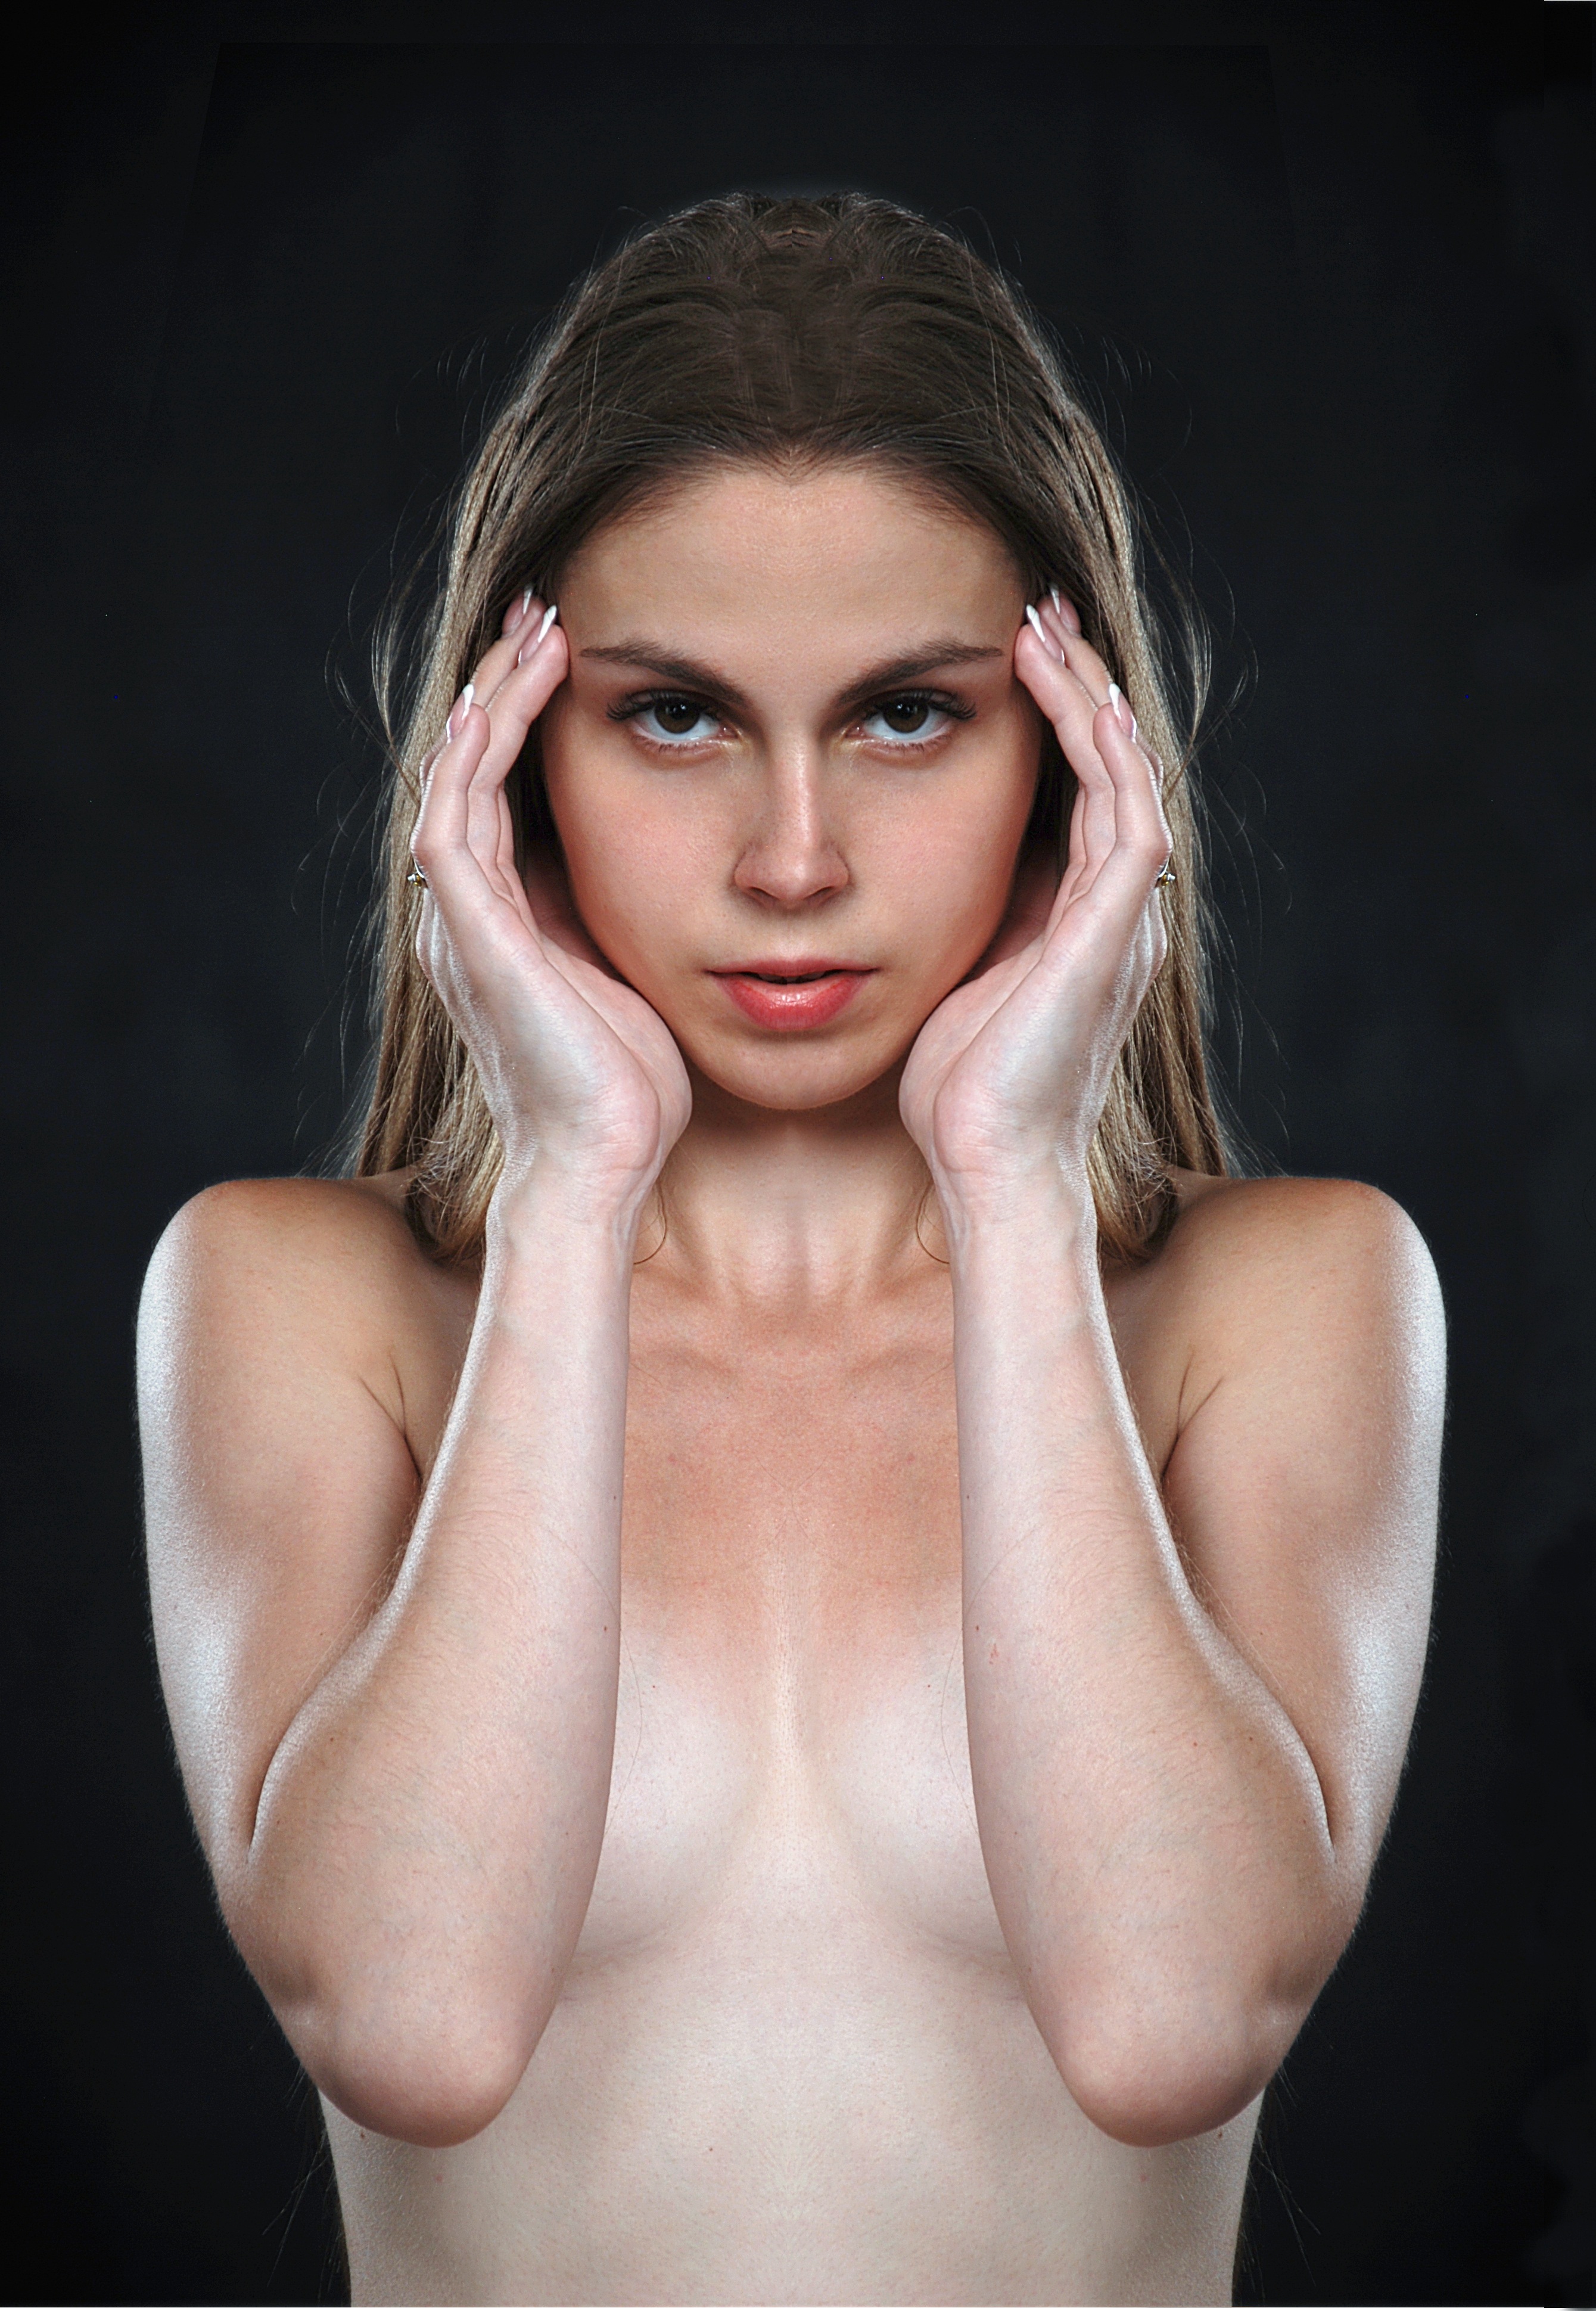
hand, person, girl, woman, hair, photography, singer, portrait, model, fashion, lady, hairstyle, muscle, mouth, chest, long hair, close up, human body, face, nose, eye, head, symmetry, skin, beauty, blond, organ, sister, photo shoot, the act of, brown hair, portrait photography, art model, supermodel